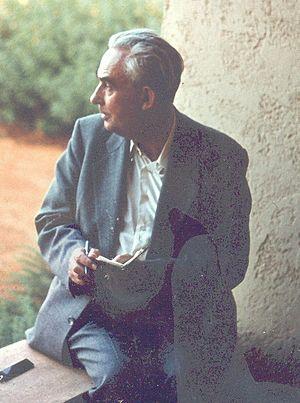
Willi Hennig est un biologiste allemand, célèbre pour avoir posé les fondements de la classification phylogénétique en développant le paradigme cladiste. Avec ses travaux sur l'évolution et la systématique, il a révolutionné l'étude des relations de parenté entre les êtres vivants. Grâce à lui, on peut maintenant affirmer que le cœlacanthe, avant considéré comme faisant partie du groupe des « poissons », est en fait plus proche des humains que d'une sardine, par exemple. En tant que taxinomiste, il était spécialisé dans les diptères.